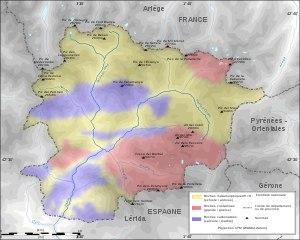
Le pic Alt del Cubil est un sommet d'Andorre culminant à 2 833 mètres d'altitude dans la paroisse d'Encamp.
Le Pic de la Portelleta ou Tossa Plana de Lles est un sommet d'Andorre, situé dans la paroisse d'Escaldes-Engordany culminant à une altitude de 2 905 mètres.
Le pic de Médécourbe, ou pic de Medecorba en catalan, est un sommet frontière des Pyrénées qui constitue un tripoint entre la France, l'Espagne et Andorre. Avec 2 914 m d'altitude, c'est l'un des cinq plus hauts sommets de la principauté d'Andorre.